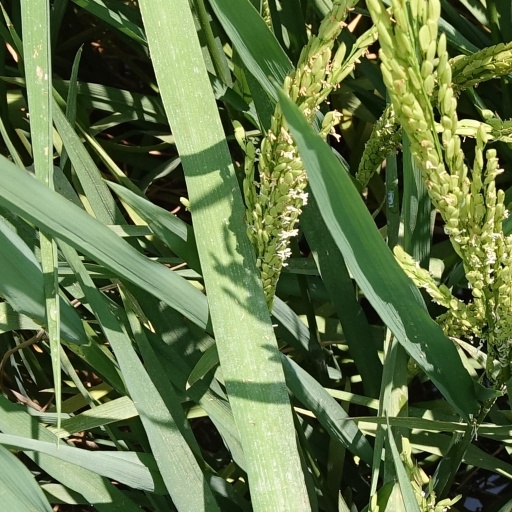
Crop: rice